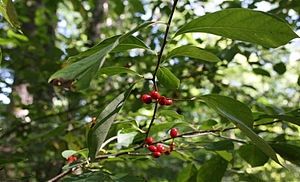
Feberbusk
Feberbusk er en busk eller et lille træ med gule blomster og duftende løv. Bladene har været brugt som te eller i naturmedicin. Bladene dufter appelsinagtigt, når man knuser dem. Planten findes kun sjældent dyrket i Danmark.